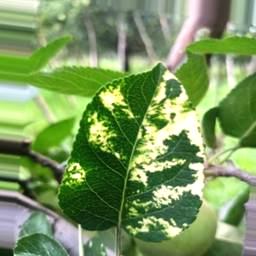
Label: Apple_Mosaic